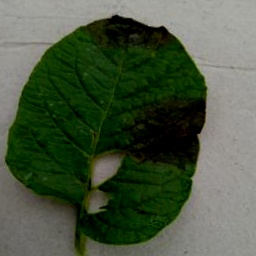
Etiqueta: Late Blight